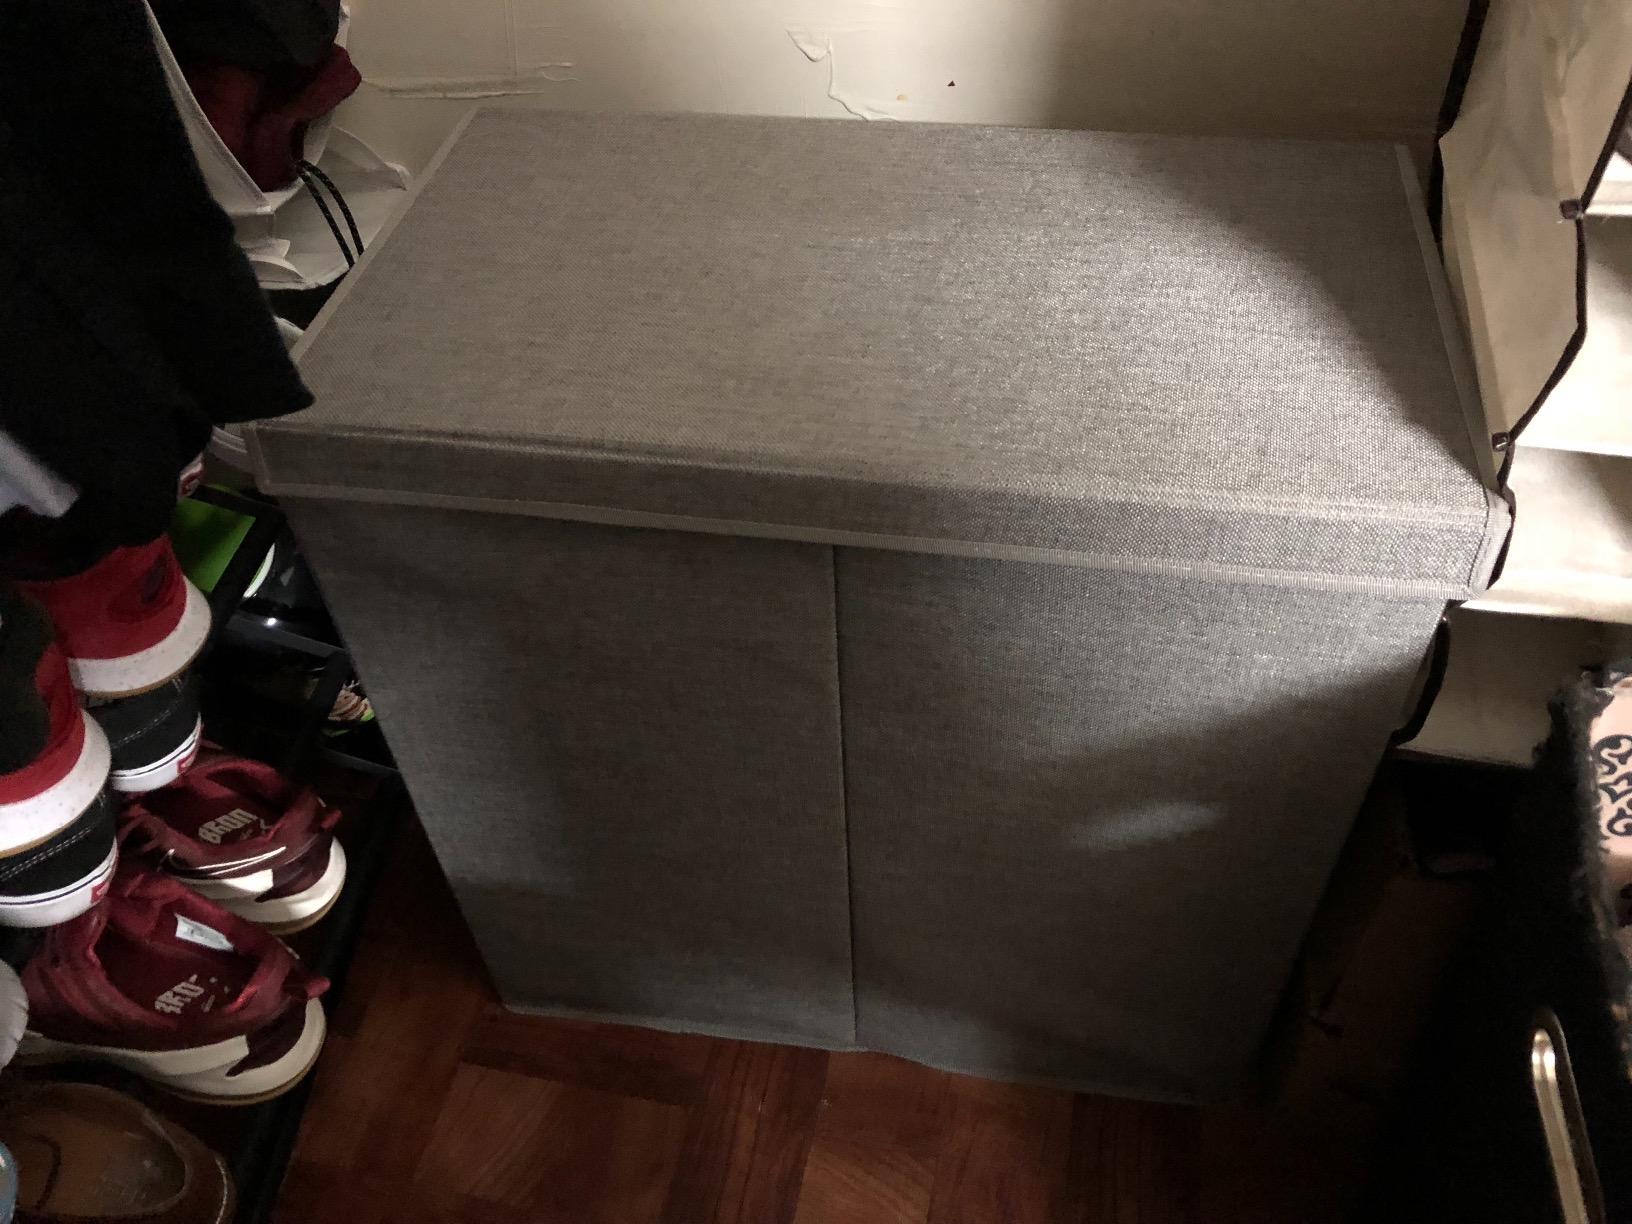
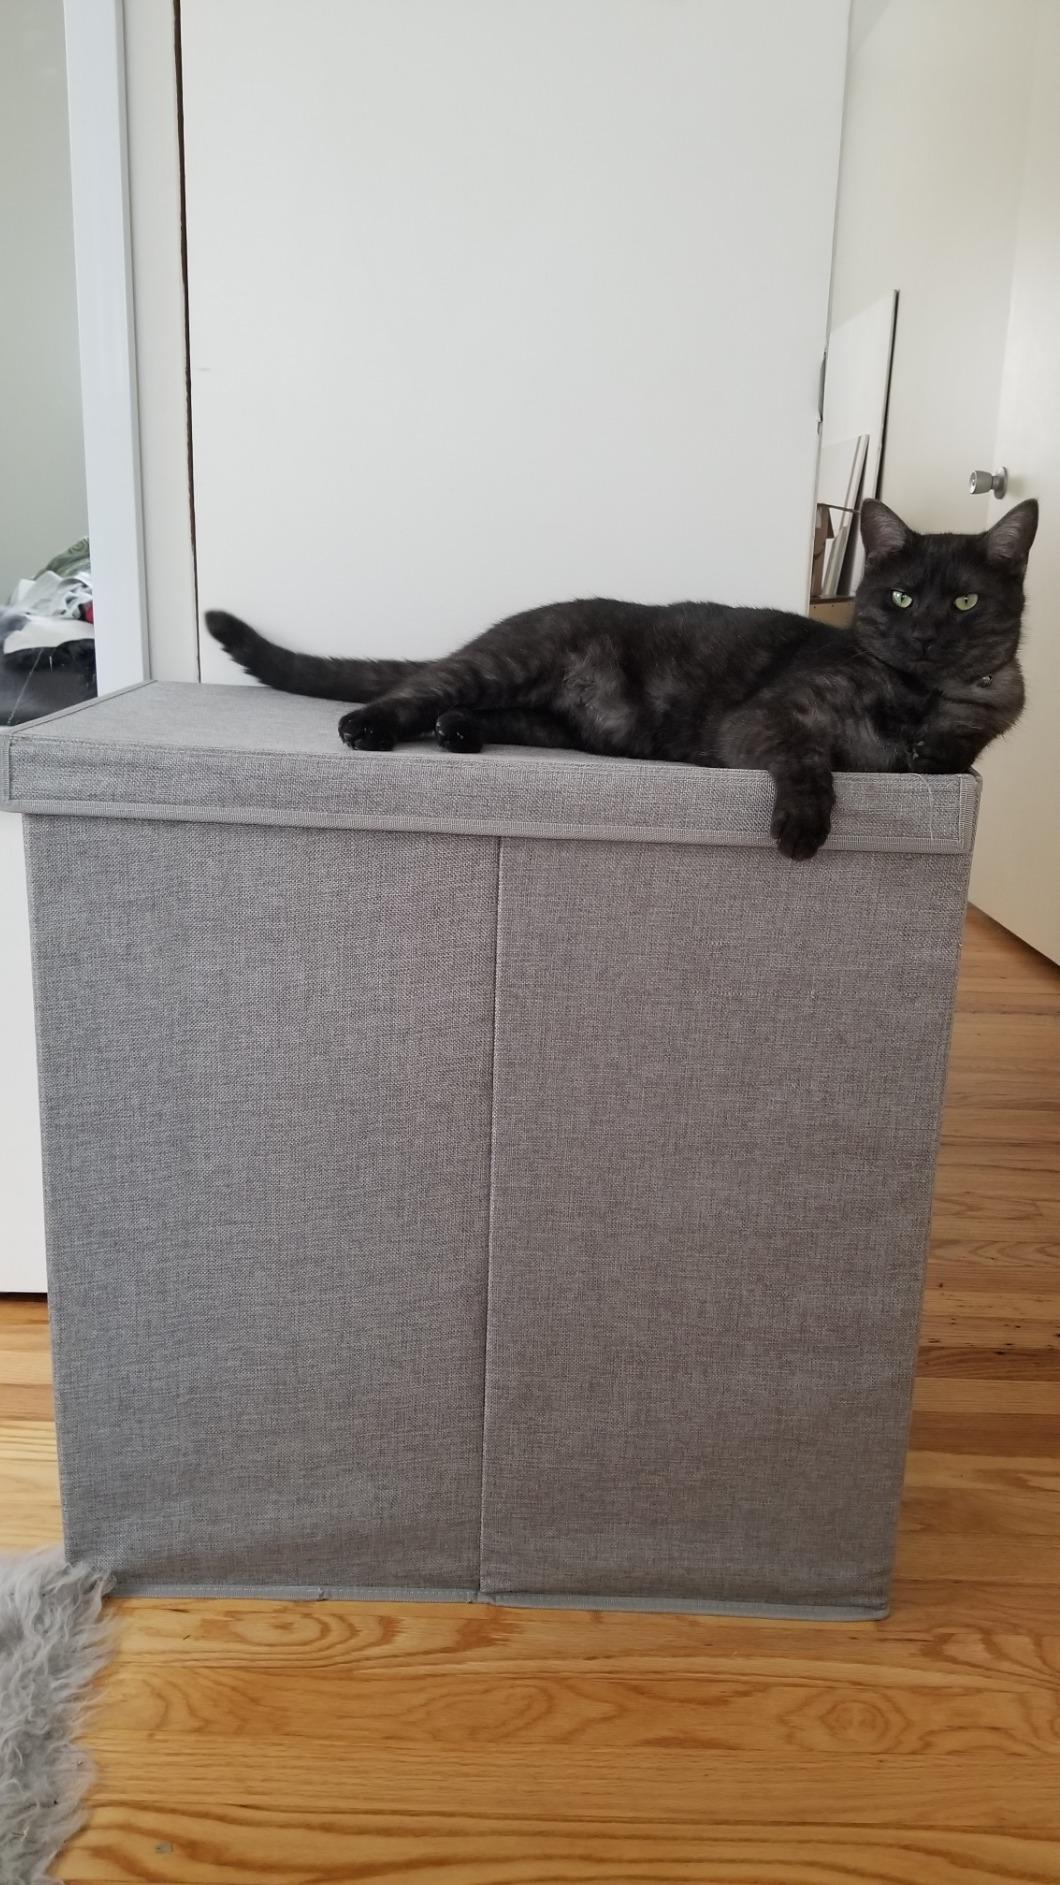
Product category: items_hamper
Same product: yes